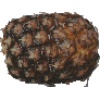
Label: pineapple